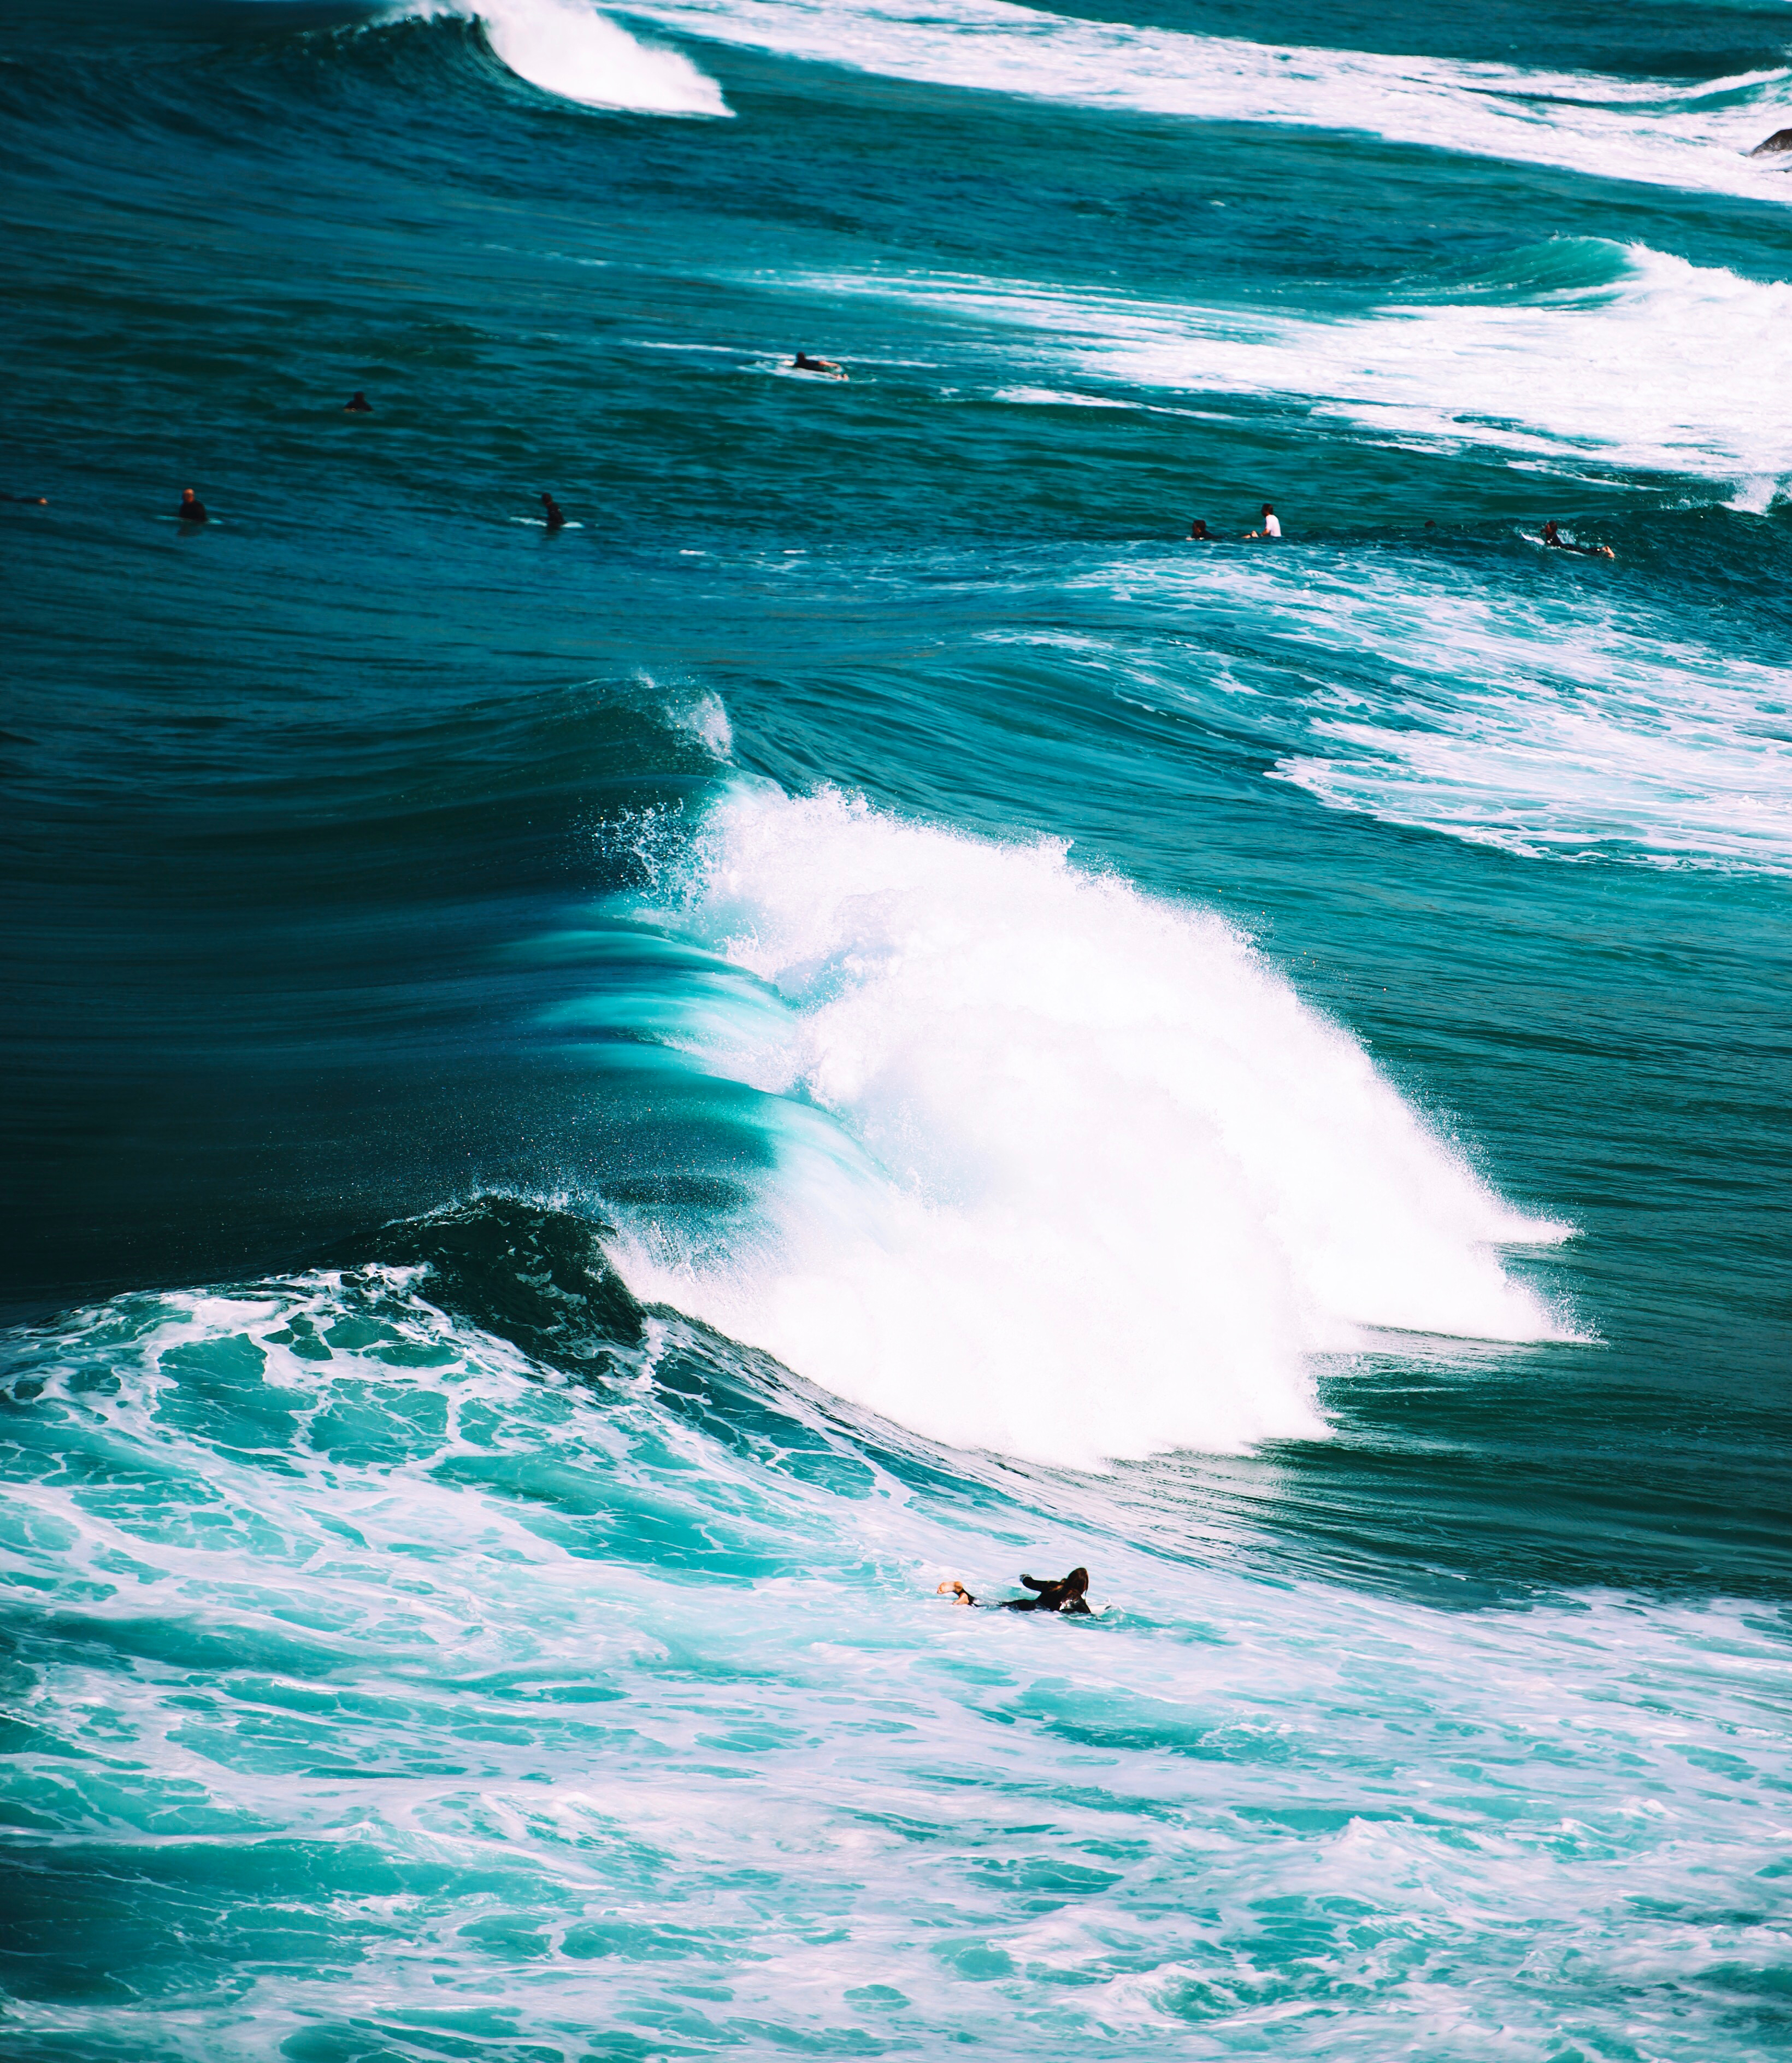
sea, coast, water, ocean, wave, wind wave, surfing equipment and supplies